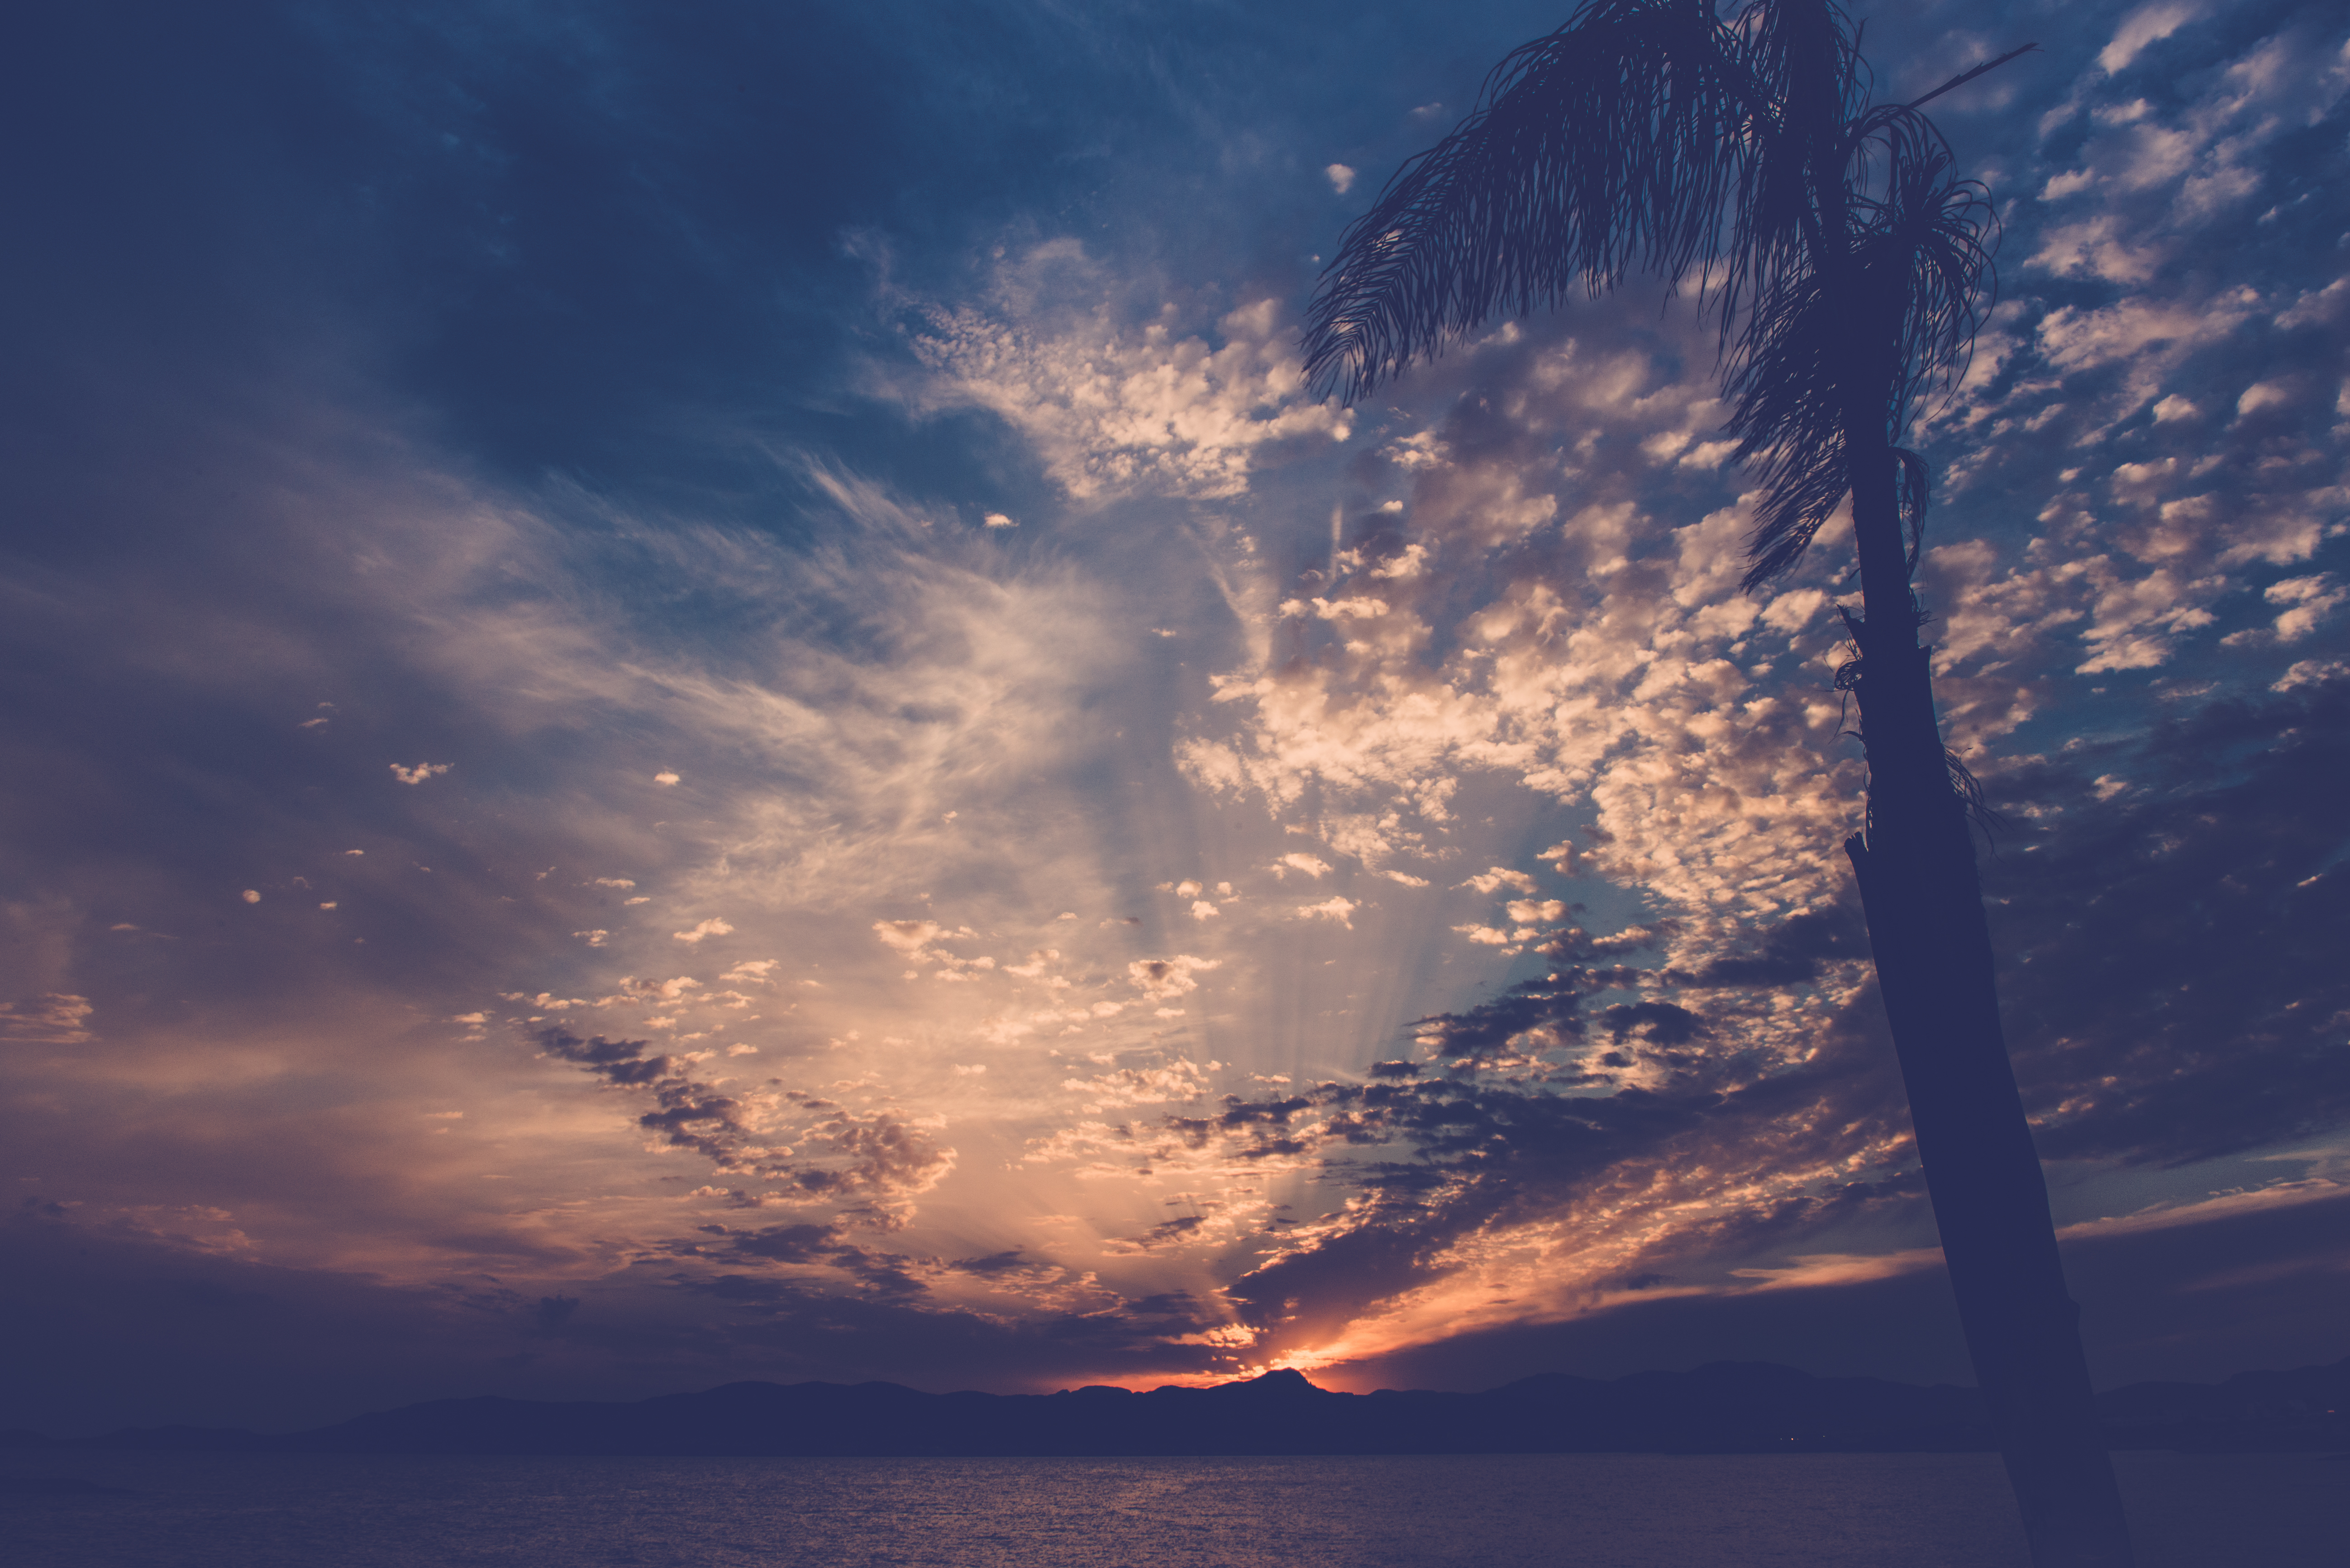
landscape, sea, water, outdoor, ocean, horizon, light, cloud, sky, sun, sunrise, sunset, sunlight, morning, dawn, atmosphere, dusk, evening, reflection, palmtree, clouds, publicdomain, afterglow, meteorological phenomenon, red sky at morning